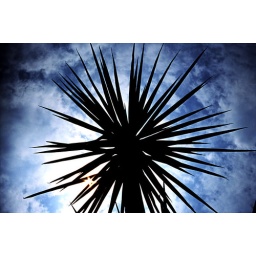
red flame tree under the sky